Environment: real
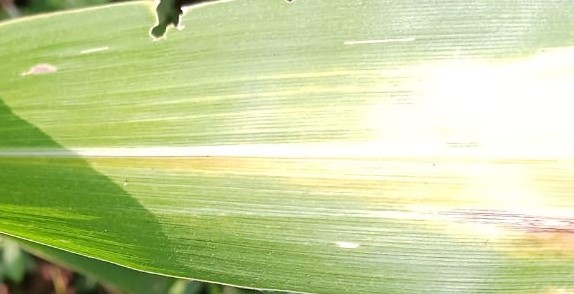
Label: nitrogen_deficiency